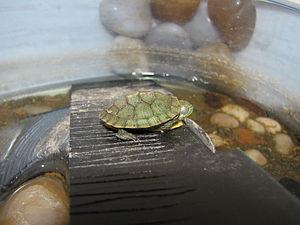
La brumation est un terme issu de l'anglais qui décrit la léthargie hivernale adoptée par certains animaux à sang froid comme les reptiles ou les amphibiens.